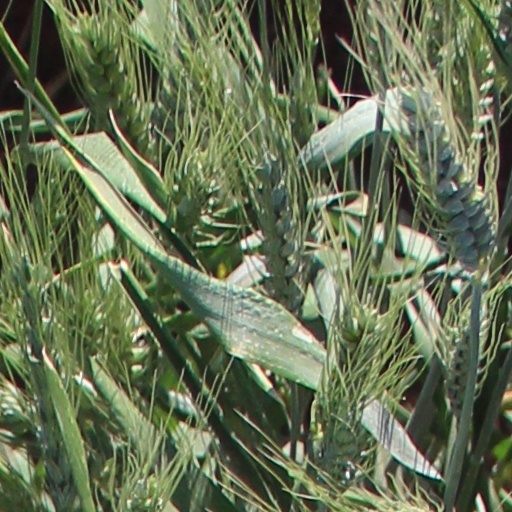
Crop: wheat